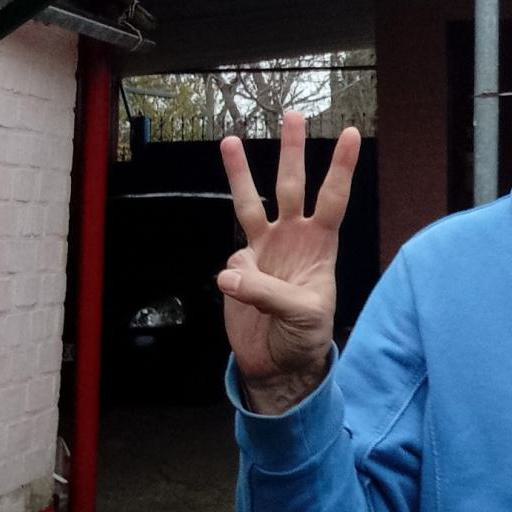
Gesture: three